5 Days of War

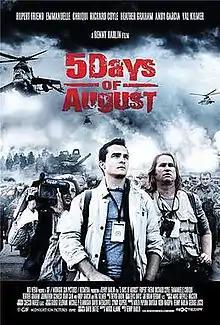
Official teaser poster

5 Days of War is a 2011 war film directed by Renny Harlin. The story is about the Russo-Georgian War over the Russian-backed breakaway autonomous republic of South Ossetia in Georgia, including the events leading up to the conflict.